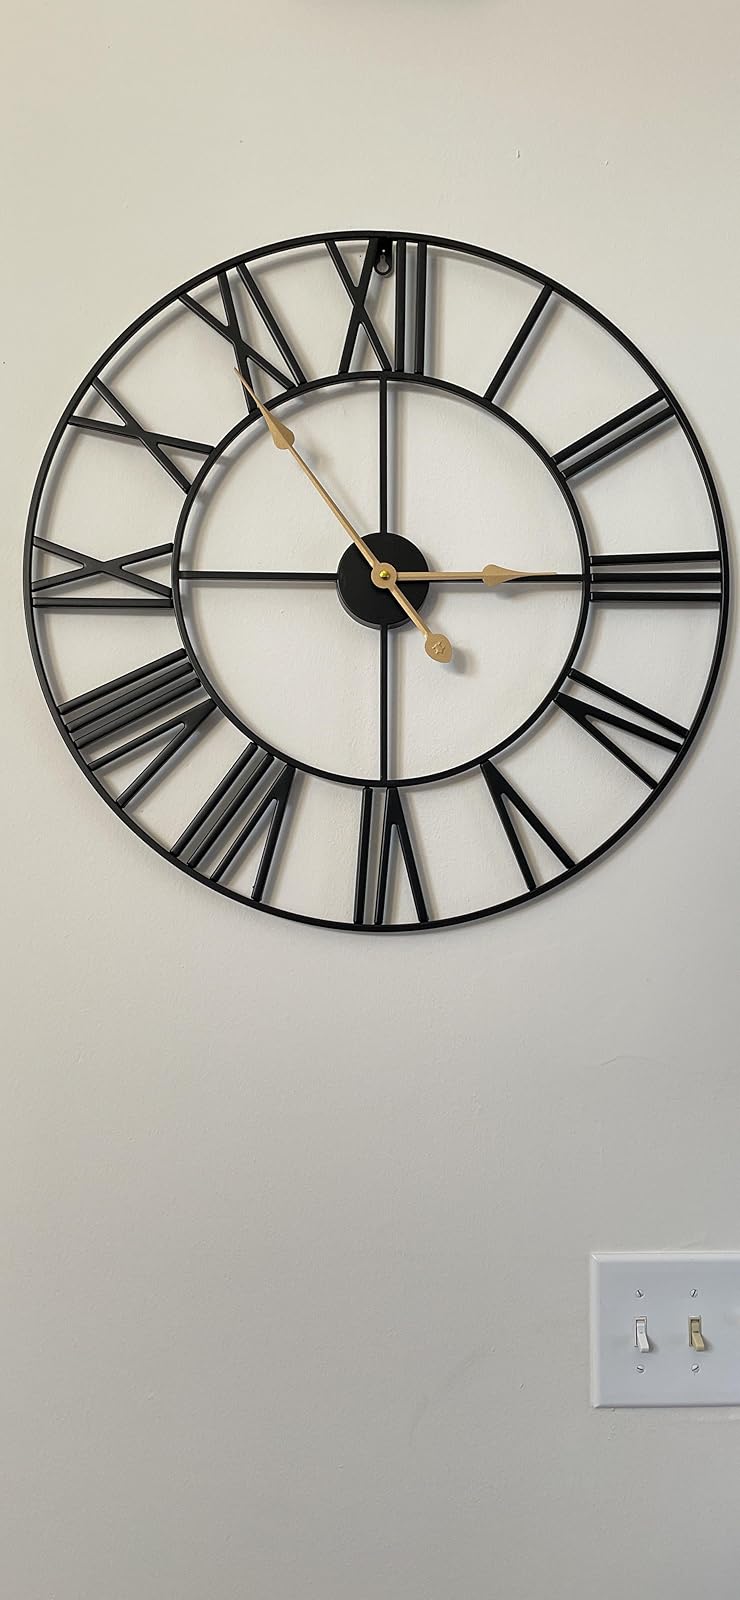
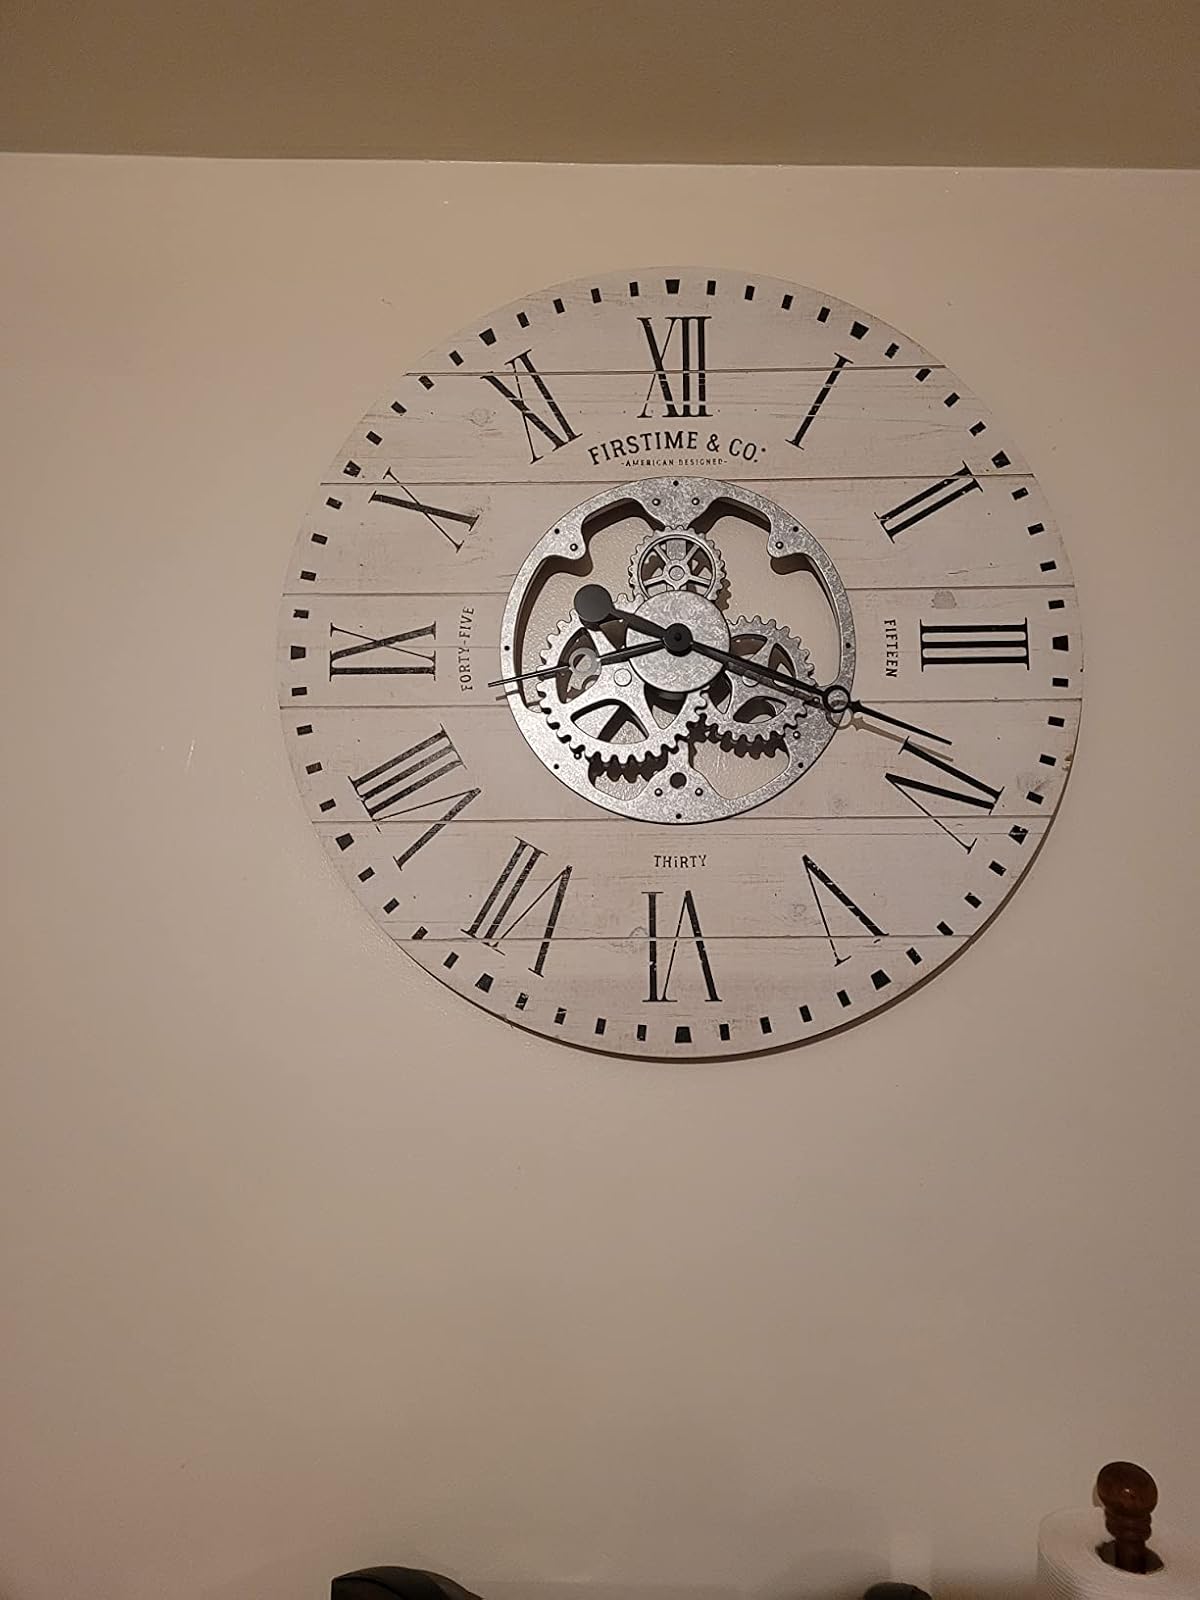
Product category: clock
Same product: no